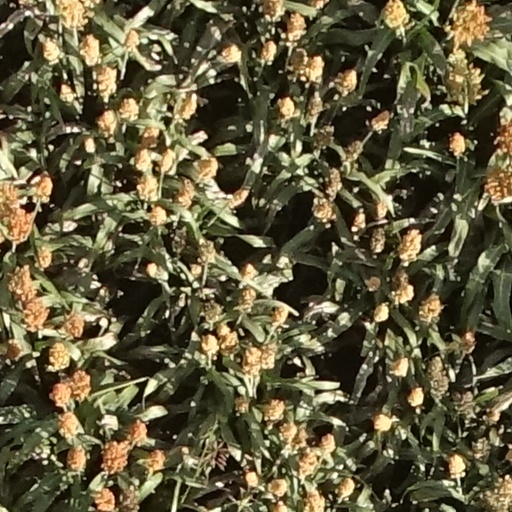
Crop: sorghum